Kemalist historiography

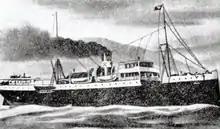
SS "Bandırma", the vessel on which Mustafa Kemal departed from the Ottoman capital Istanbul, embarking on Samsun on 19 May 1919, recognized by Kemalist historiography as the beginning of Turkish War of Independence.

The official historiography of Turkish War of Independence is mostly based on the memoirs of Mustafa Kemal, overshadowing the internal conflict between and accomplishments of former CUP members during the war. According to this narrative, the War of Independence was waged against the Allied Powers of World War I. This is rejected by Armenian historian Vahagn Avedian on the grounds that Turkish National Movement mostly fought against neighboring Christian nations in Anatolia, namely Greece and Armenia.